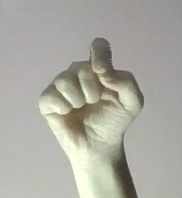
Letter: fa